Nara Narayan Mela

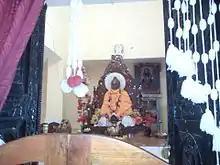
Swamiji's mausoleum

After the 1947 partition of India the people who came as refugees faced the biggest problem of the area: their children's education. Therefore, with the support of his disciples and Nara Nararyan Sevagram, Swami Satyananda established the first private higher secondary school for children of all religions. Registered in 1979, the school is now known as Satyananda Higher Secondary School.